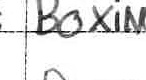
Label: boxing